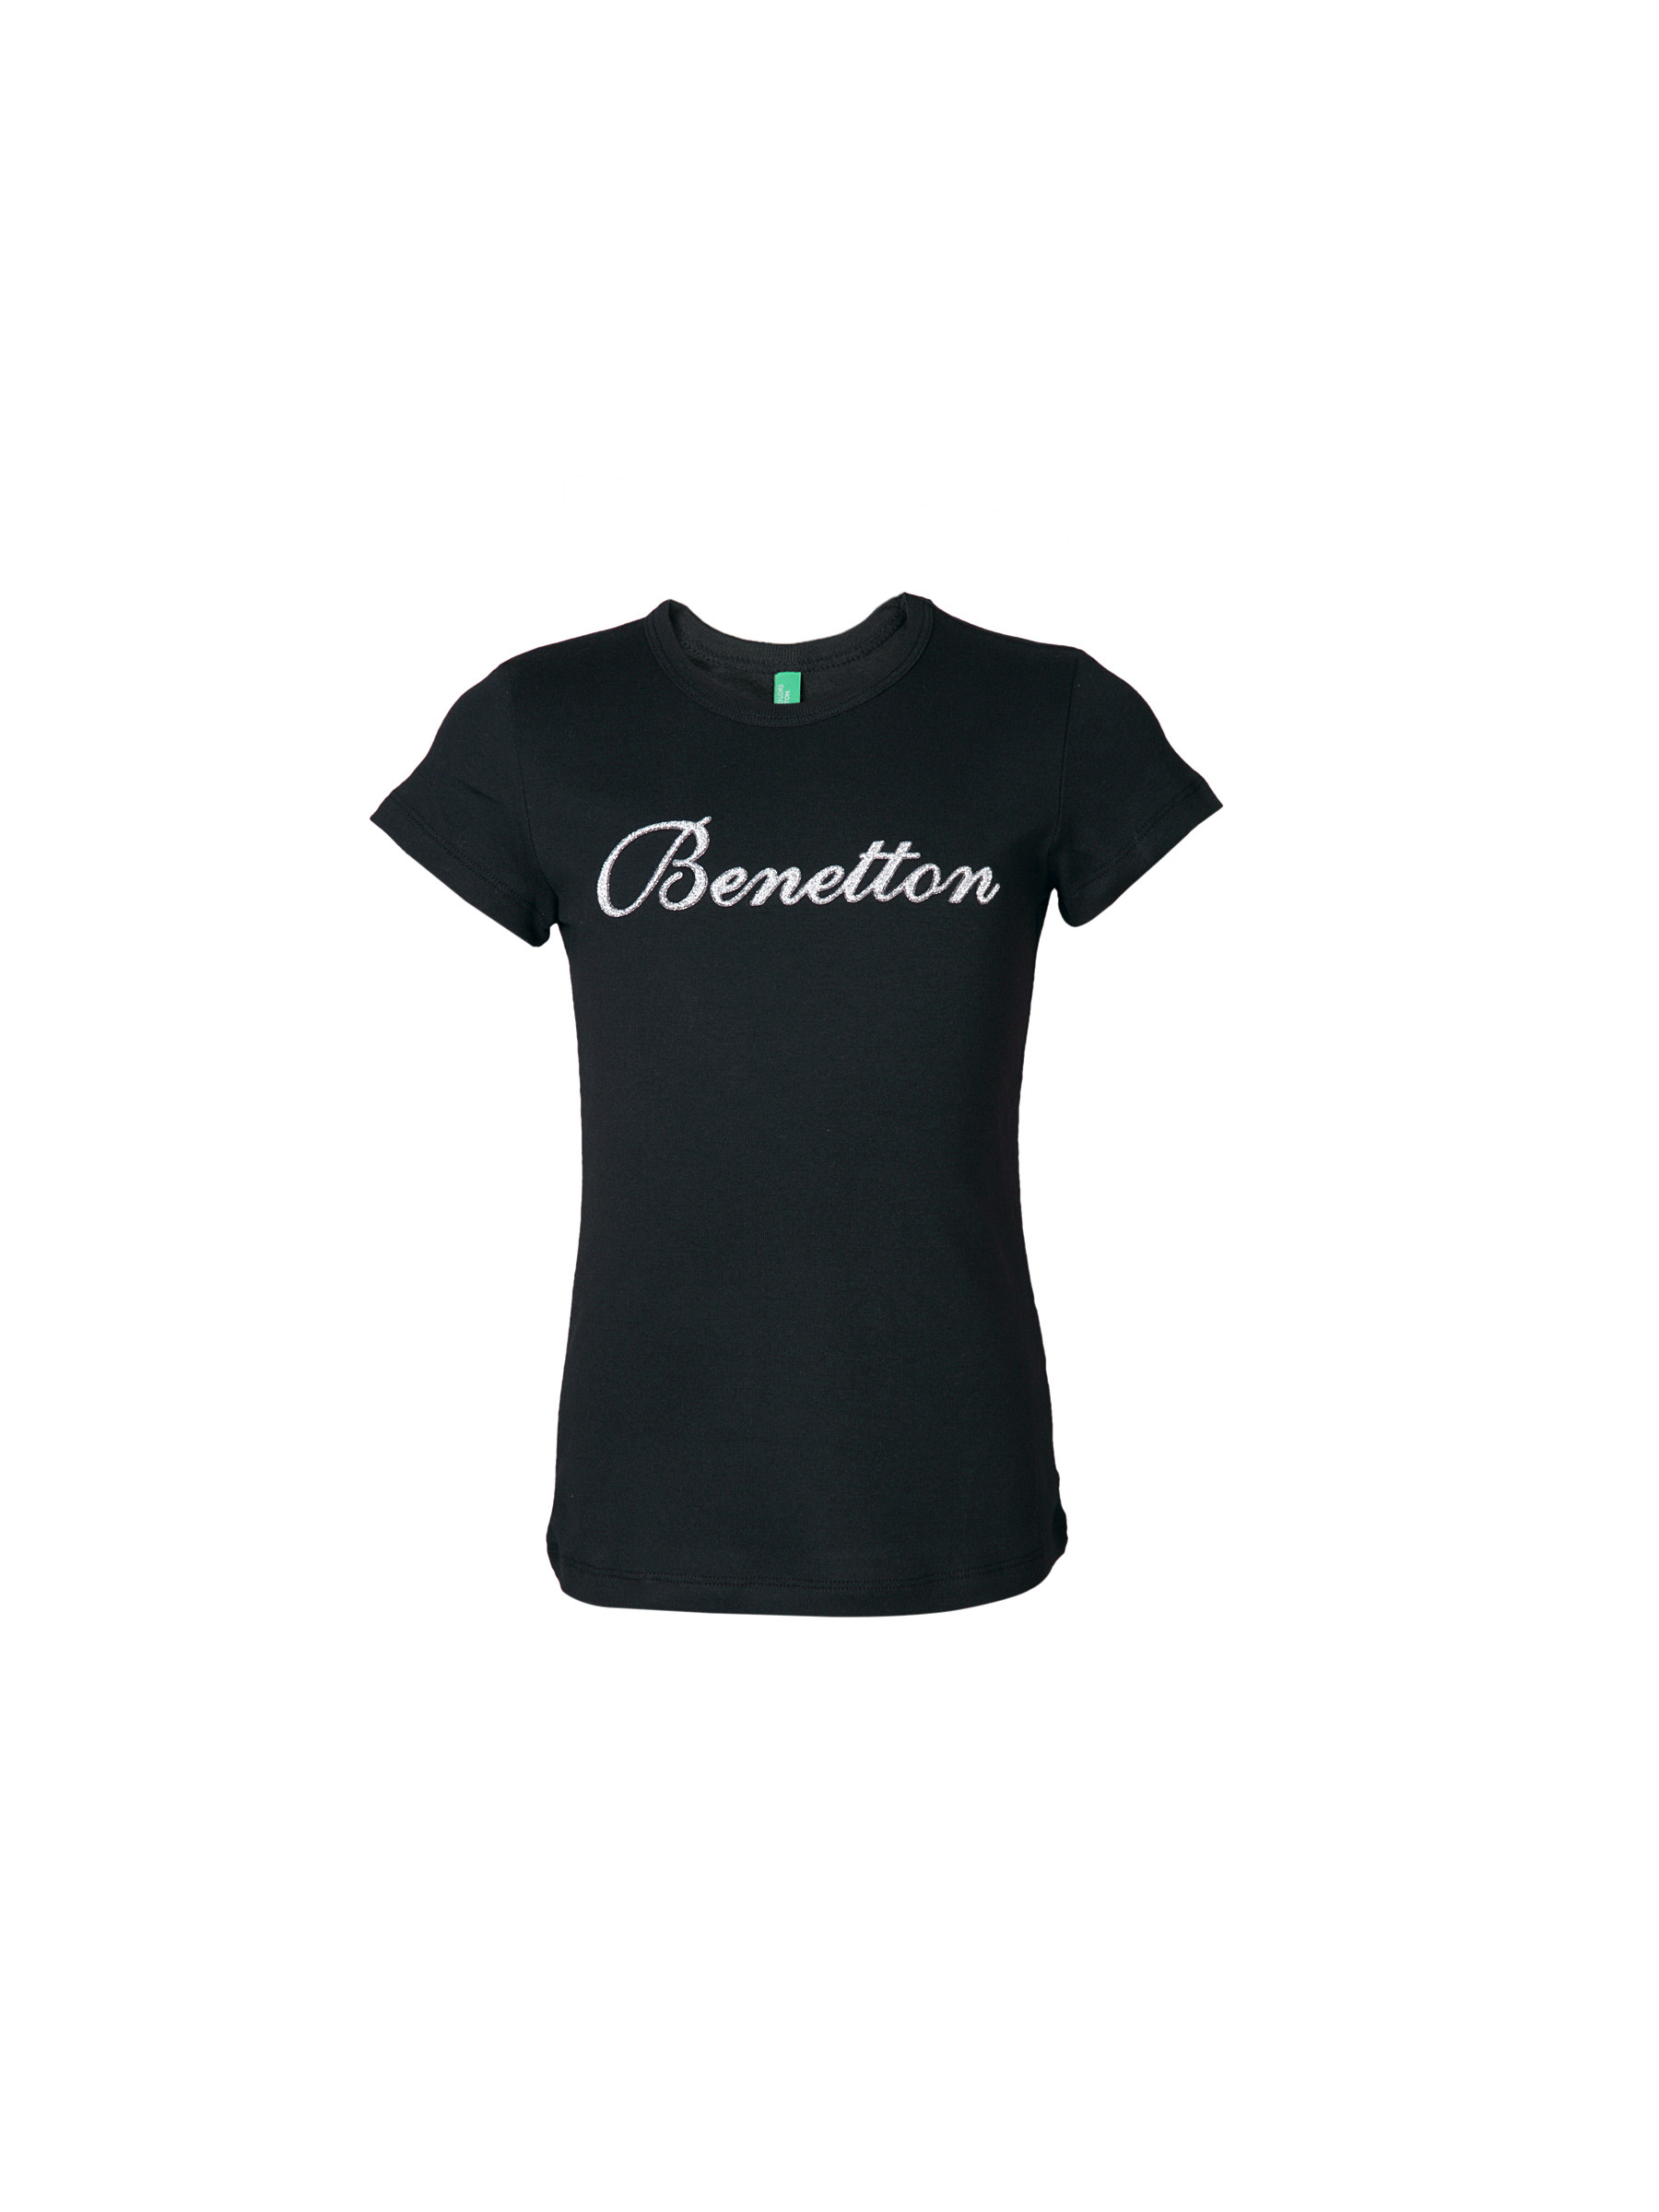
United Colors of Benetton Kids Girls Black Top
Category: Apparel / Topwear / Tops
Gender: Girls
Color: Black
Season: Summer 2012
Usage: Casual